Fort Miami (Ohio)

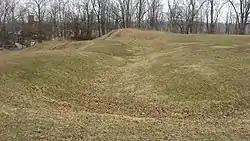
Earthworks at the site

Fort Miami (Miamis) was a British fort built in spring 1794 on the Maumee River in what was at the time territory claimed by the United States, and designated by the federal government as the Northwest Territory. The fort was located at the eastern edge of present-day Maumee, Ohio, southwest of Toledo.